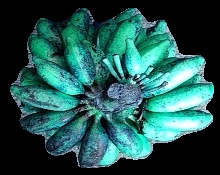
Variety: rasbale
Grade: grade3